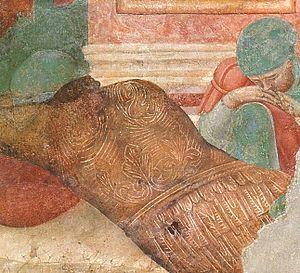
La Résurrection est une fresque attribuée au peintre Giotto di Bondone, datée des environs de 1291-1295 et située dans la partie supérieure de la paroi gauche de l'église supérieure de la basilique Saint-François d'Assise.